Louise Marie de La Grange d'Arquien

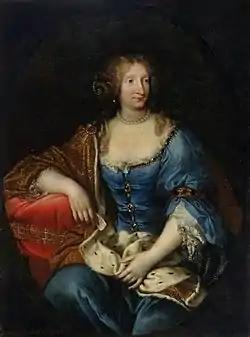
Louise Marie de La Grange d'Arquien

Louise Marie de La Grange d'Arquien (28 June 1638 – 11 November 1728) was a French noblewoman, the elder sister of Marie Casimire Louise de La Grange d'Arquien, Queen of Poland.